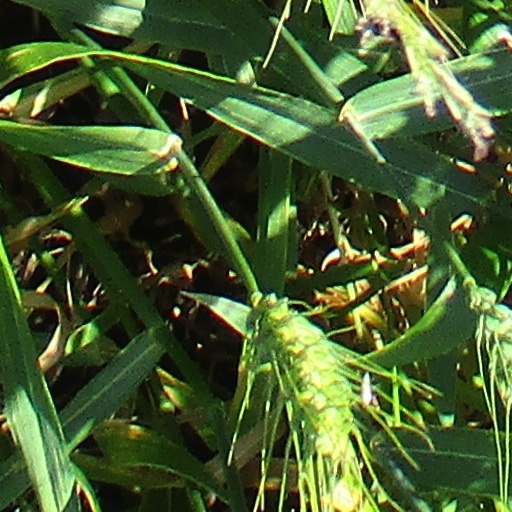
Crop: wheat